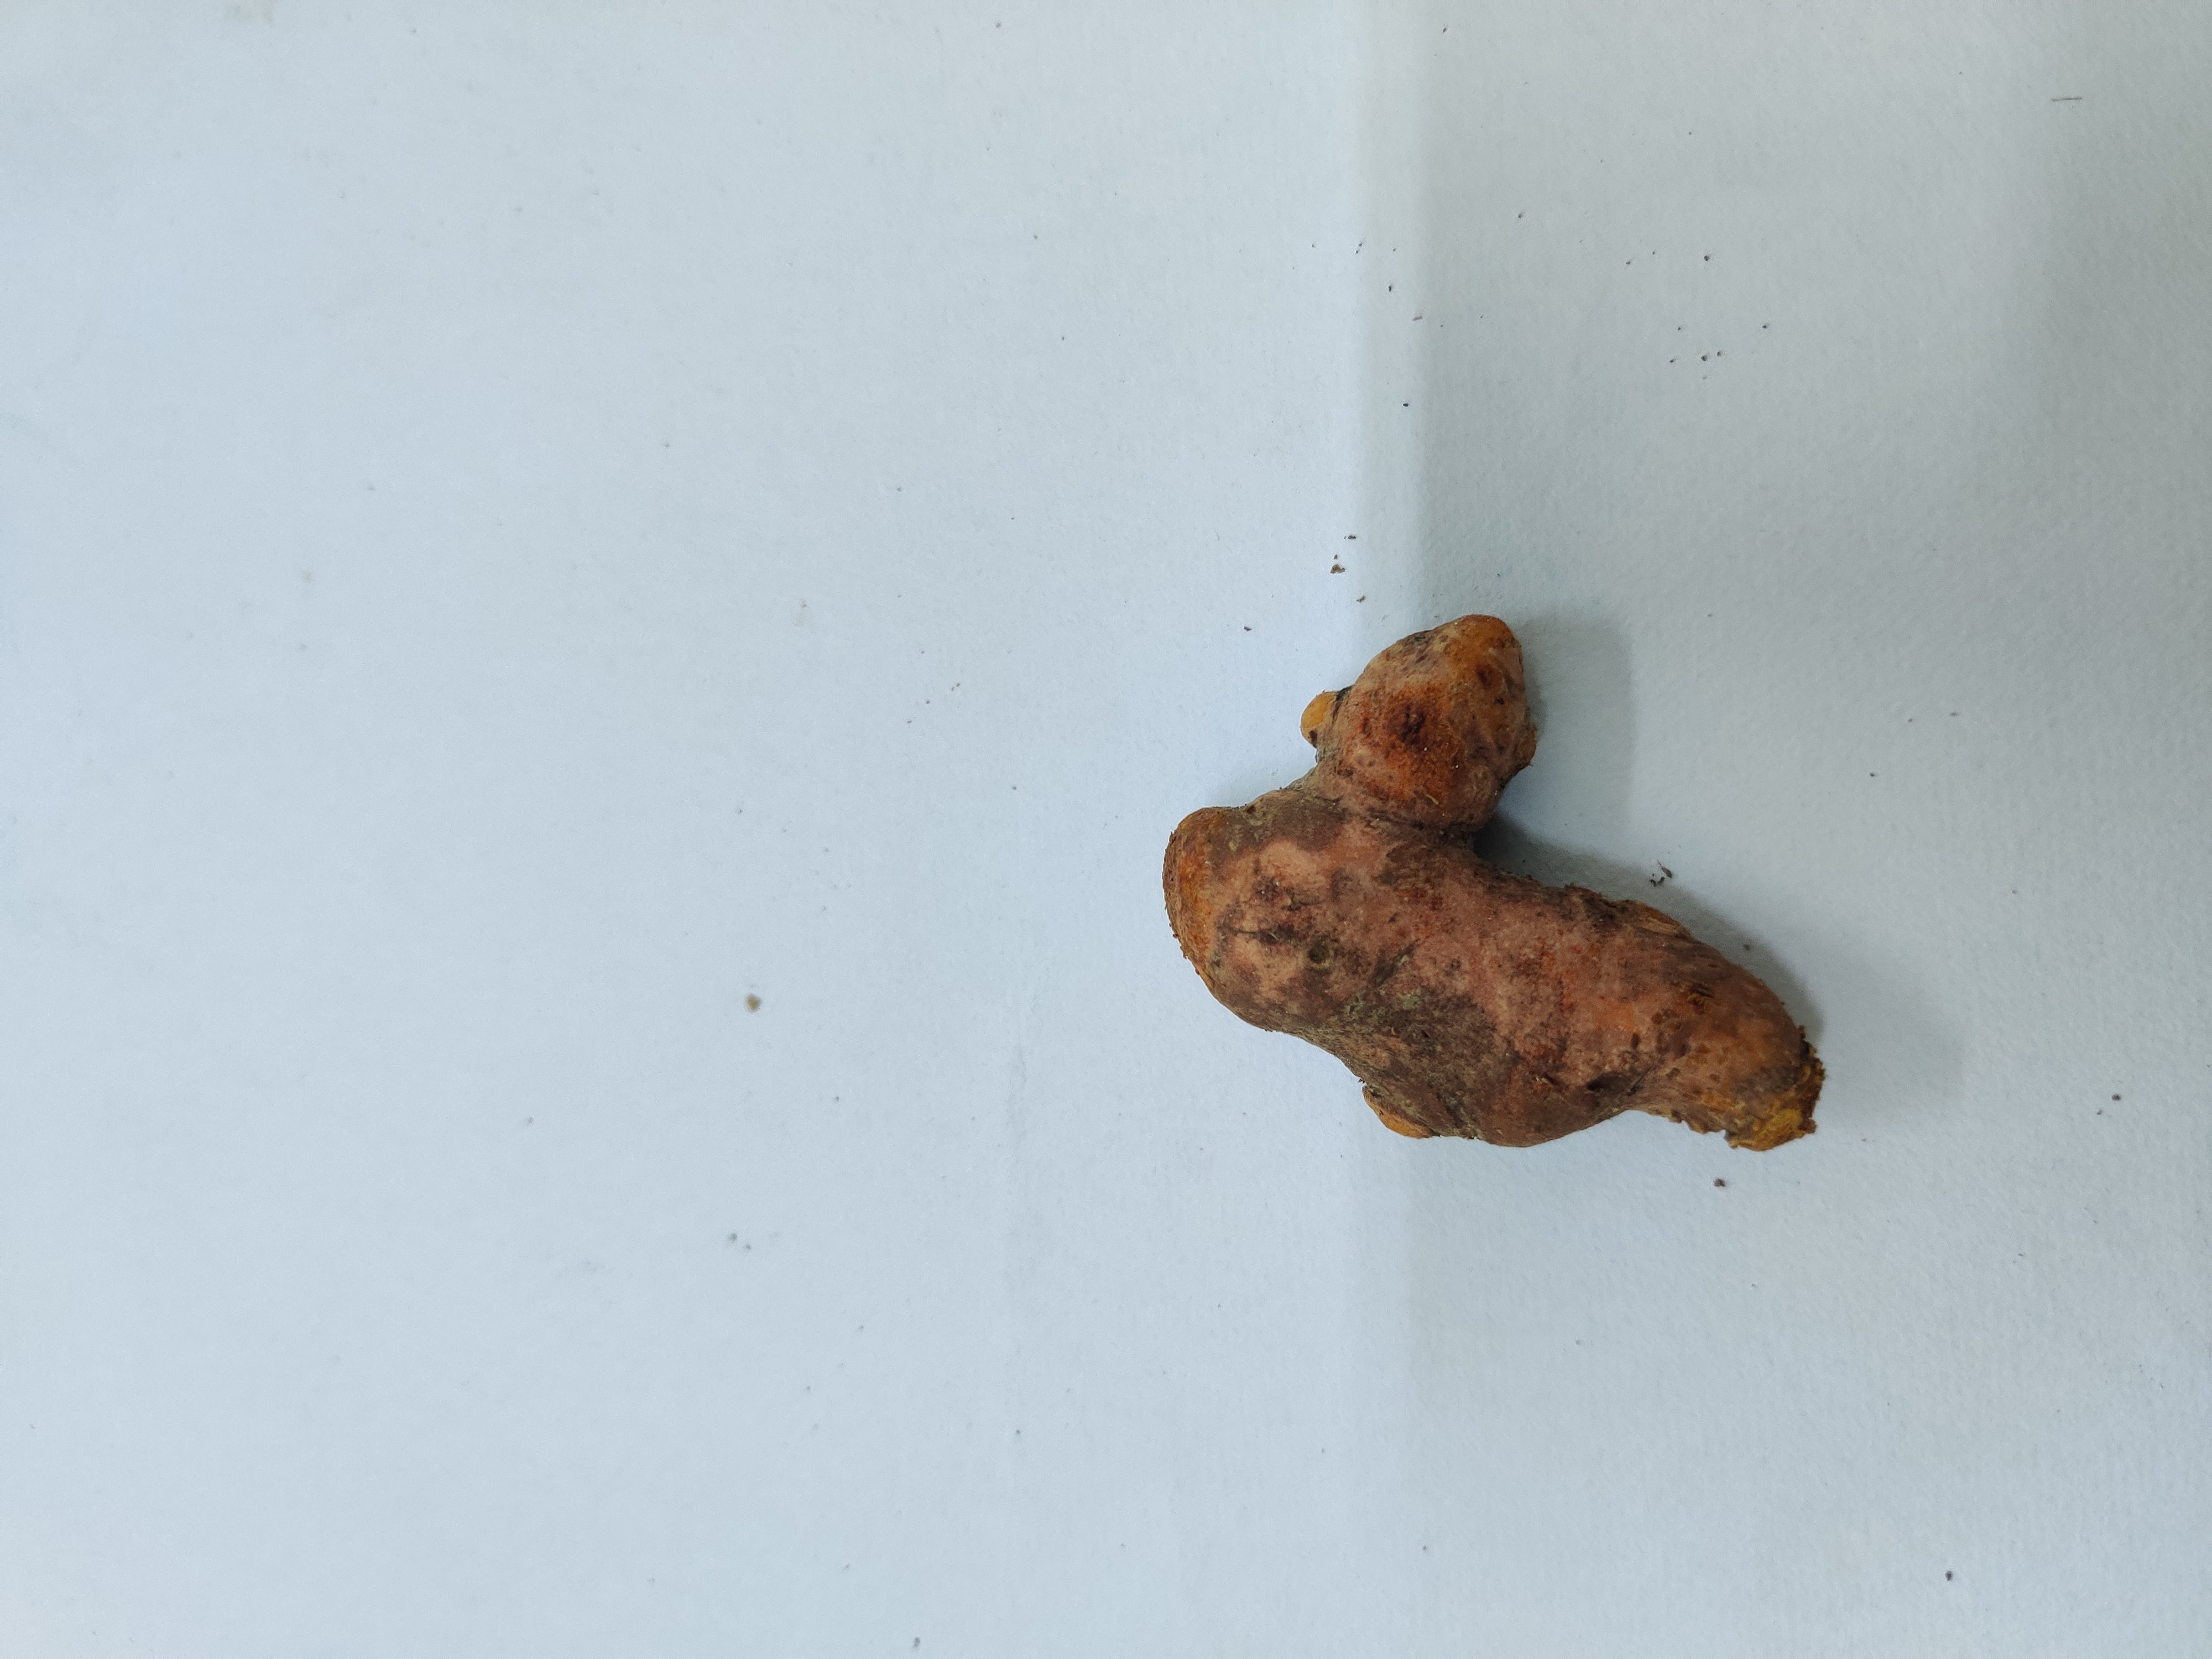
Crop: Turmeric
Condition: Fresh